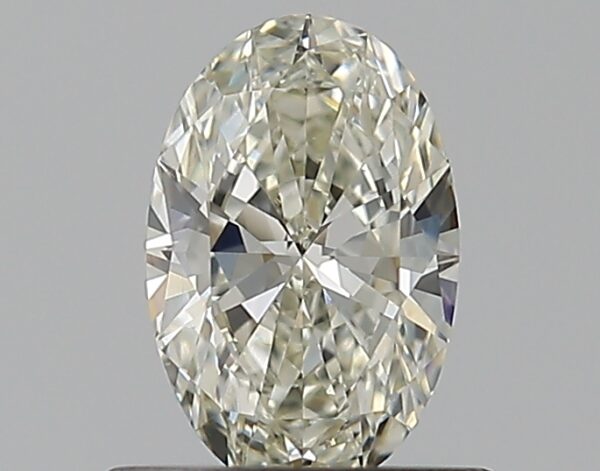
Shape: oval
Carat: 0.51
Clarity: VVS2
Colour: J
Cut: EX
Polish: EX
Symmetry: EX
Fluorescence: N
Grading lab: GIA
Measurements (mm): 6.8 x 4.44 x 2.64